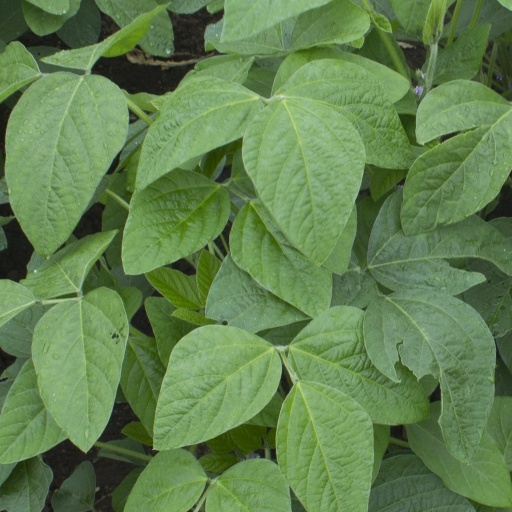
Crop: soybean